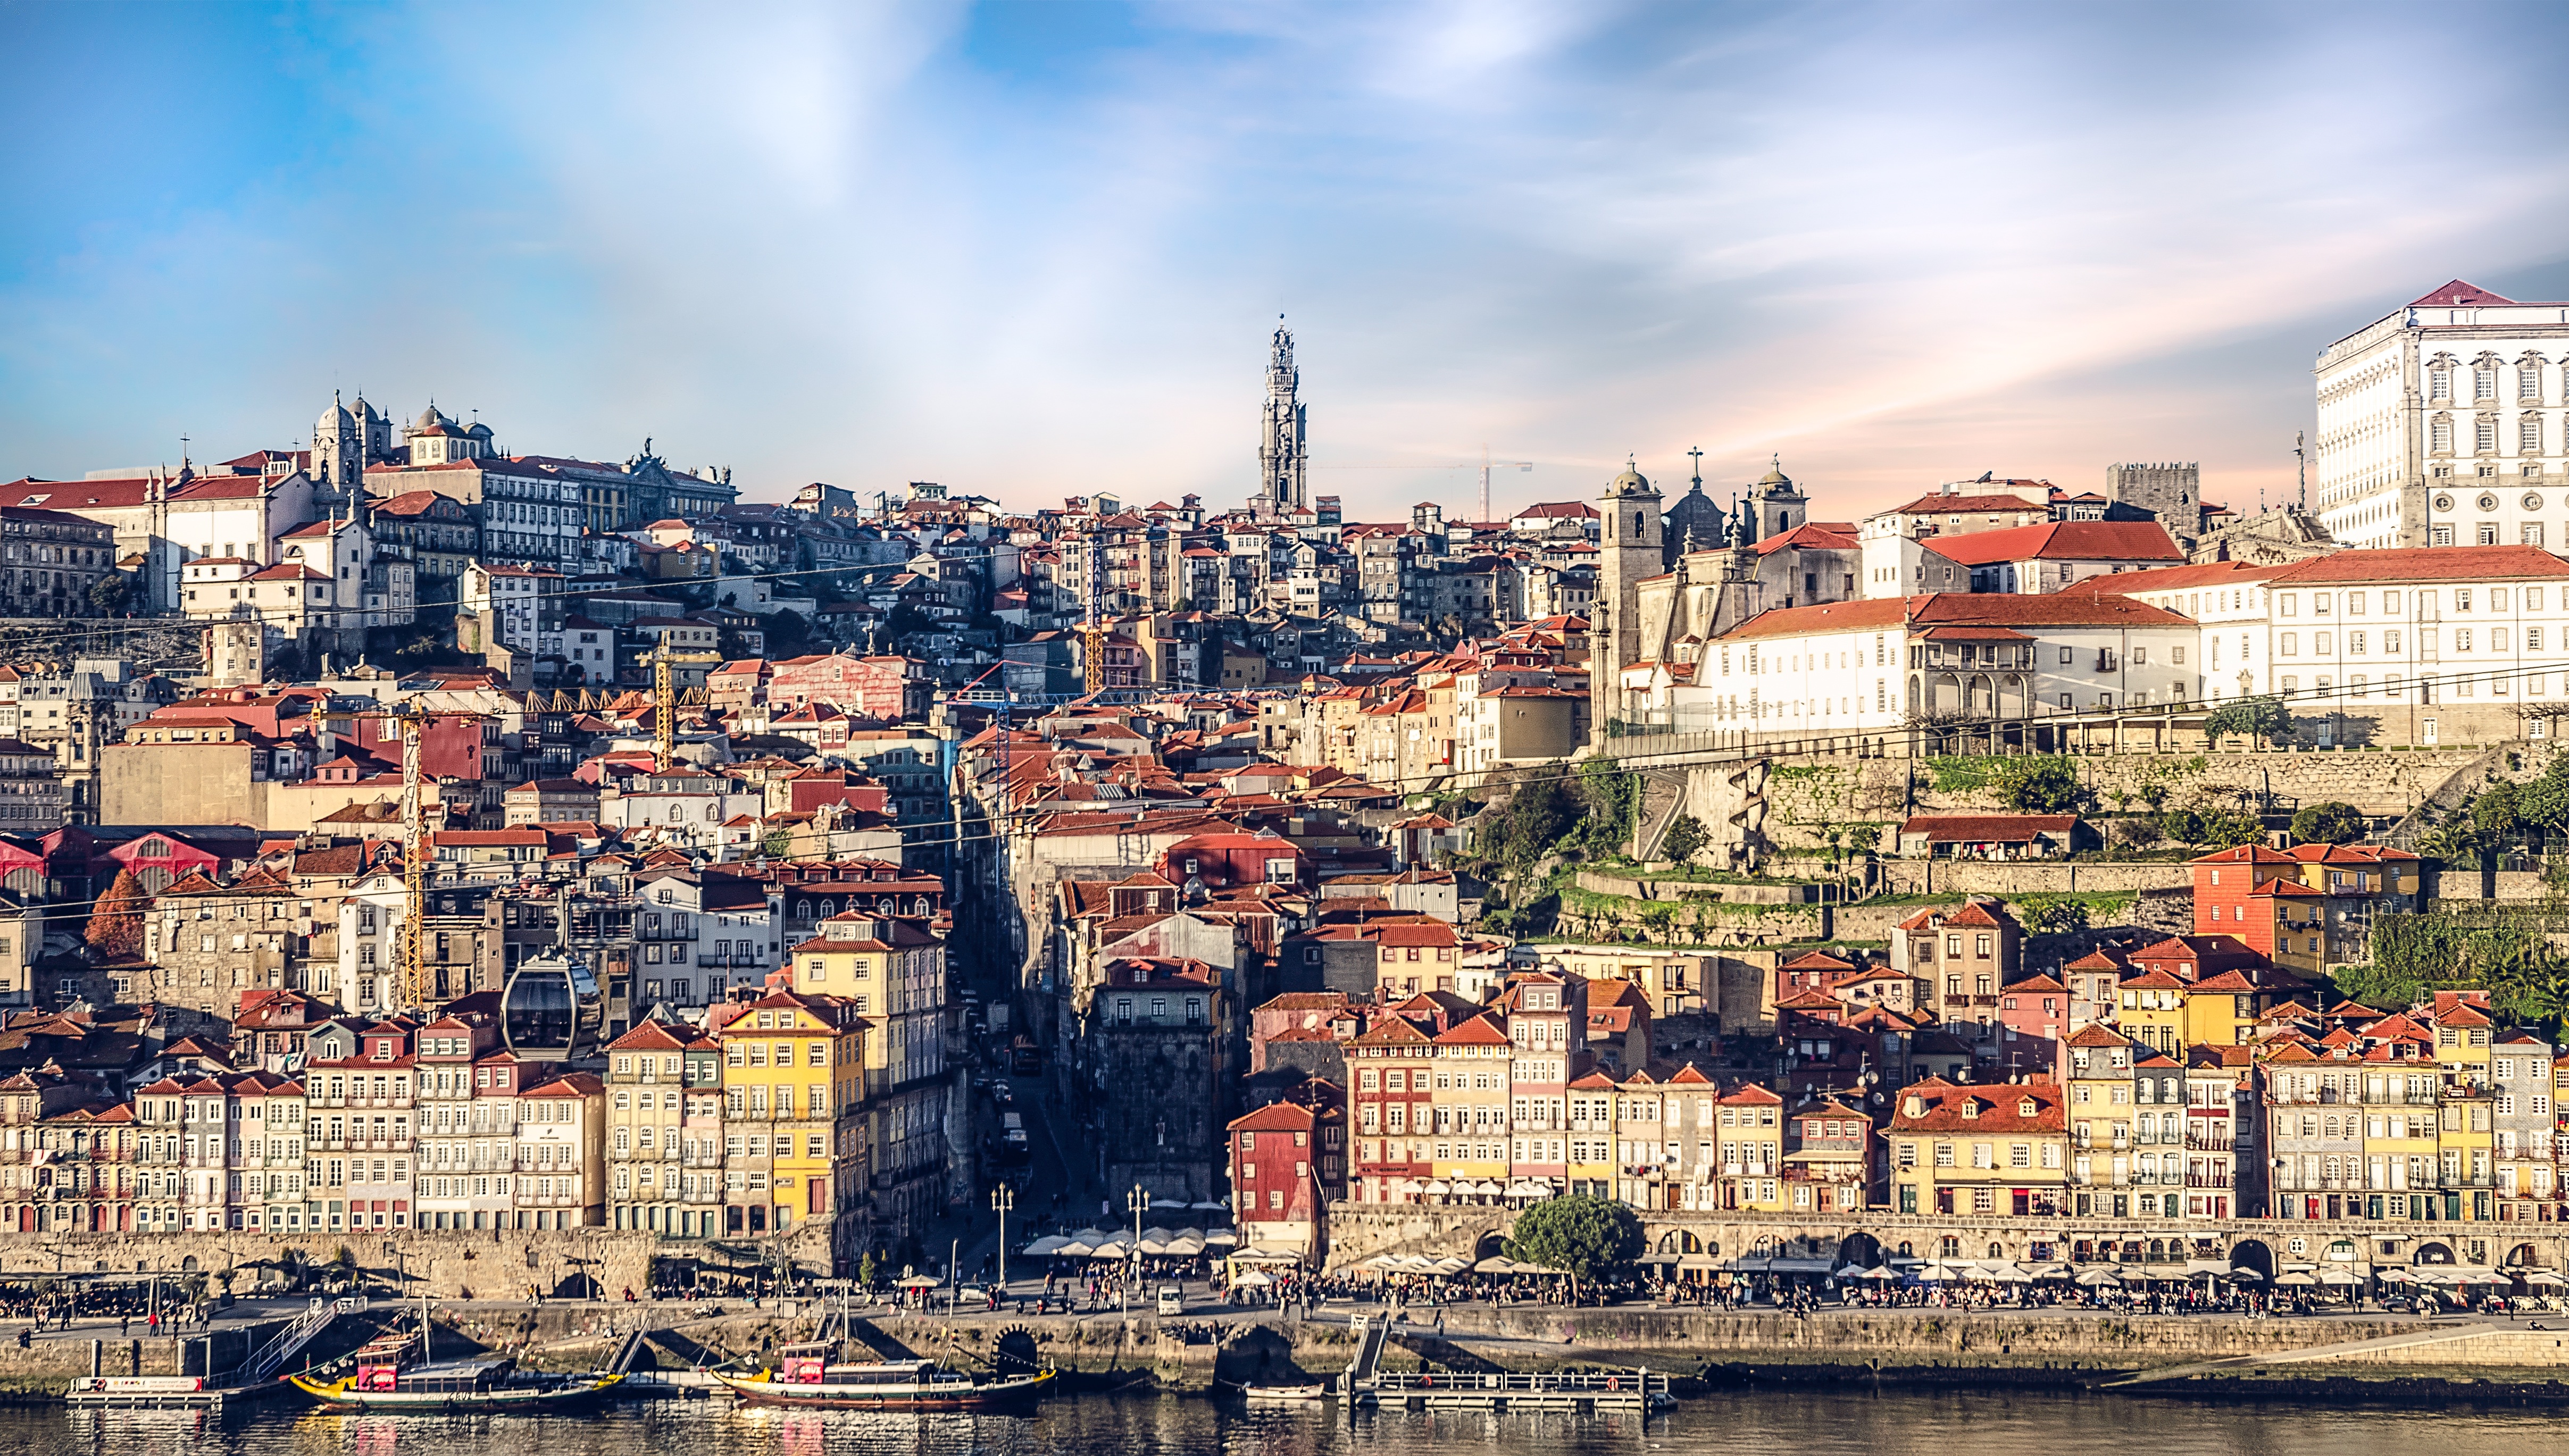
water, horizon, sky, skyline, town, building, city, river, cityscape, panorama, tourist, daytime, evening, tower, landmark, harbor, port, tourism, buildings, portugal, rio, tourist attraction, porto, metropolis, historic city, urban area, river douro, metropolitan area, tower clerics, rebel boats, clerics